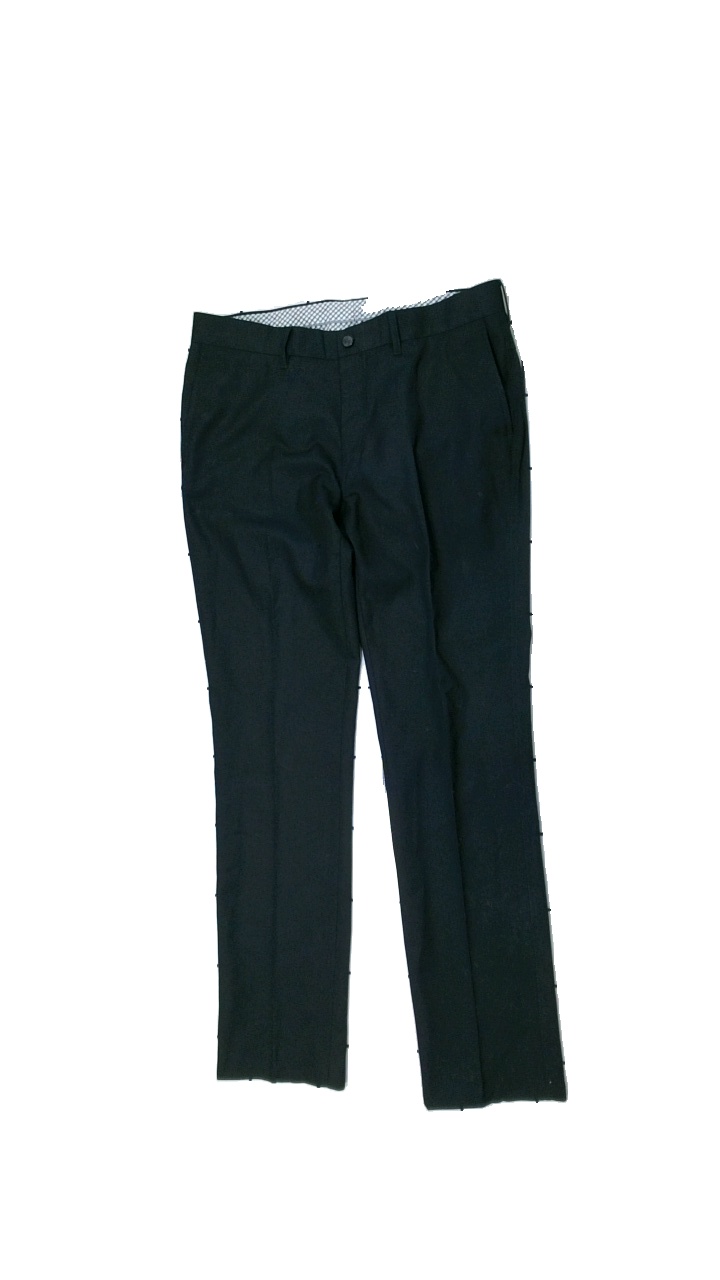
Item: Trousers (Men)
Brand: Dressman
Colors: Black
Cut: Regular
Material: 50% polyester, 50% wool
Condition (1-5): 3
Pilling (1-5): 4
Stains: Minor
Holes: Minor
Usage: Export
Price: <50